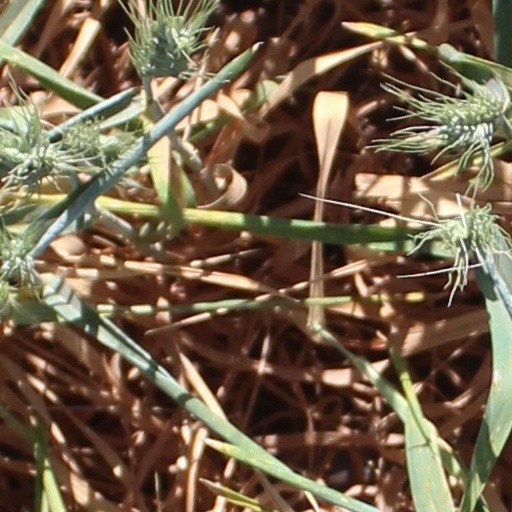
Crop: wheat